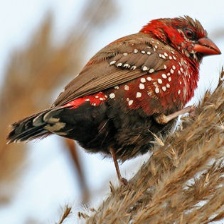
Species: AVADAVAT
Scientific name: AMANDAVA AMANDAVA